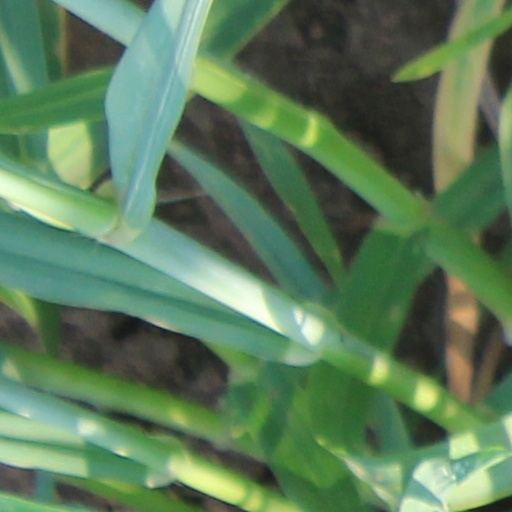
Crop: wheat